Florida Bay

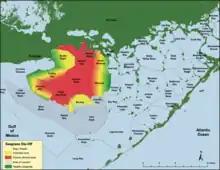

The bay consists of more than 50 shallow (one to three meters deep) basins or lakes separated by mud banks and mangrove islands. Such basins include: Little Blackwater Sound, Blackwater Sound, Tarpon Basin, Buttonwood Sound, Duck Key Basin, Eagle Key Basin, Madeira Bay, Calusa Key Basin, Crane Key Basin, Rankin Lake, Whipray Basin, Twin Key Basin, Rabbit Key Basin, and Johnson Key Basin.